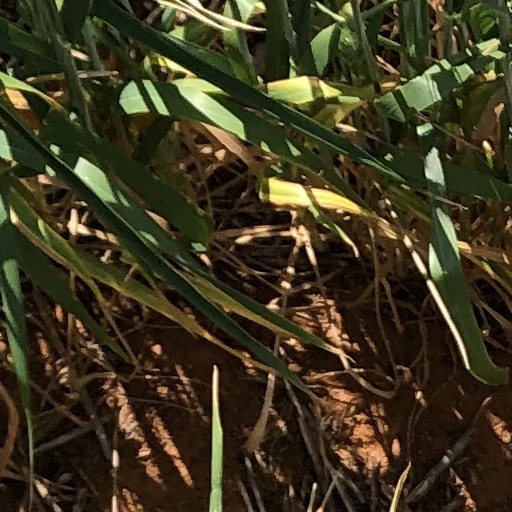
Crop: wheat